Chesterfield Heights Historic District

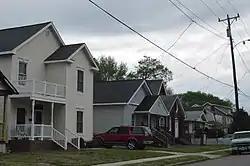
Houses on Kimball Terrace

The Chesterfield Heights Historic District is a national historic district located at Norfolk, Virginia. It encompasses 402 contributing buildings, 1 contributing site, and 1 contributing structure in a cohesive residential neighborhood located just to the northeast of downtown Norfolk. It was platted in 1904, and largely developed between 1915 and 1950. There are notable examples of Queen Anne and Italianate style residential architecture. Notable non-residential buildings include the St. Luke's Holiness Church of Christ's Disciples (c. 1950), Monticello Baptist Church (1925), and the Garrett Community Church (1940).